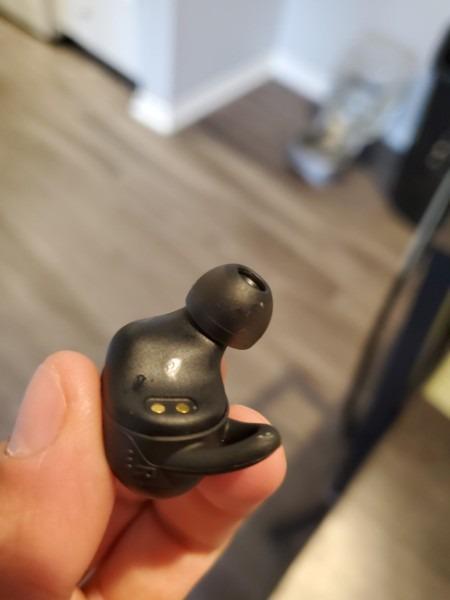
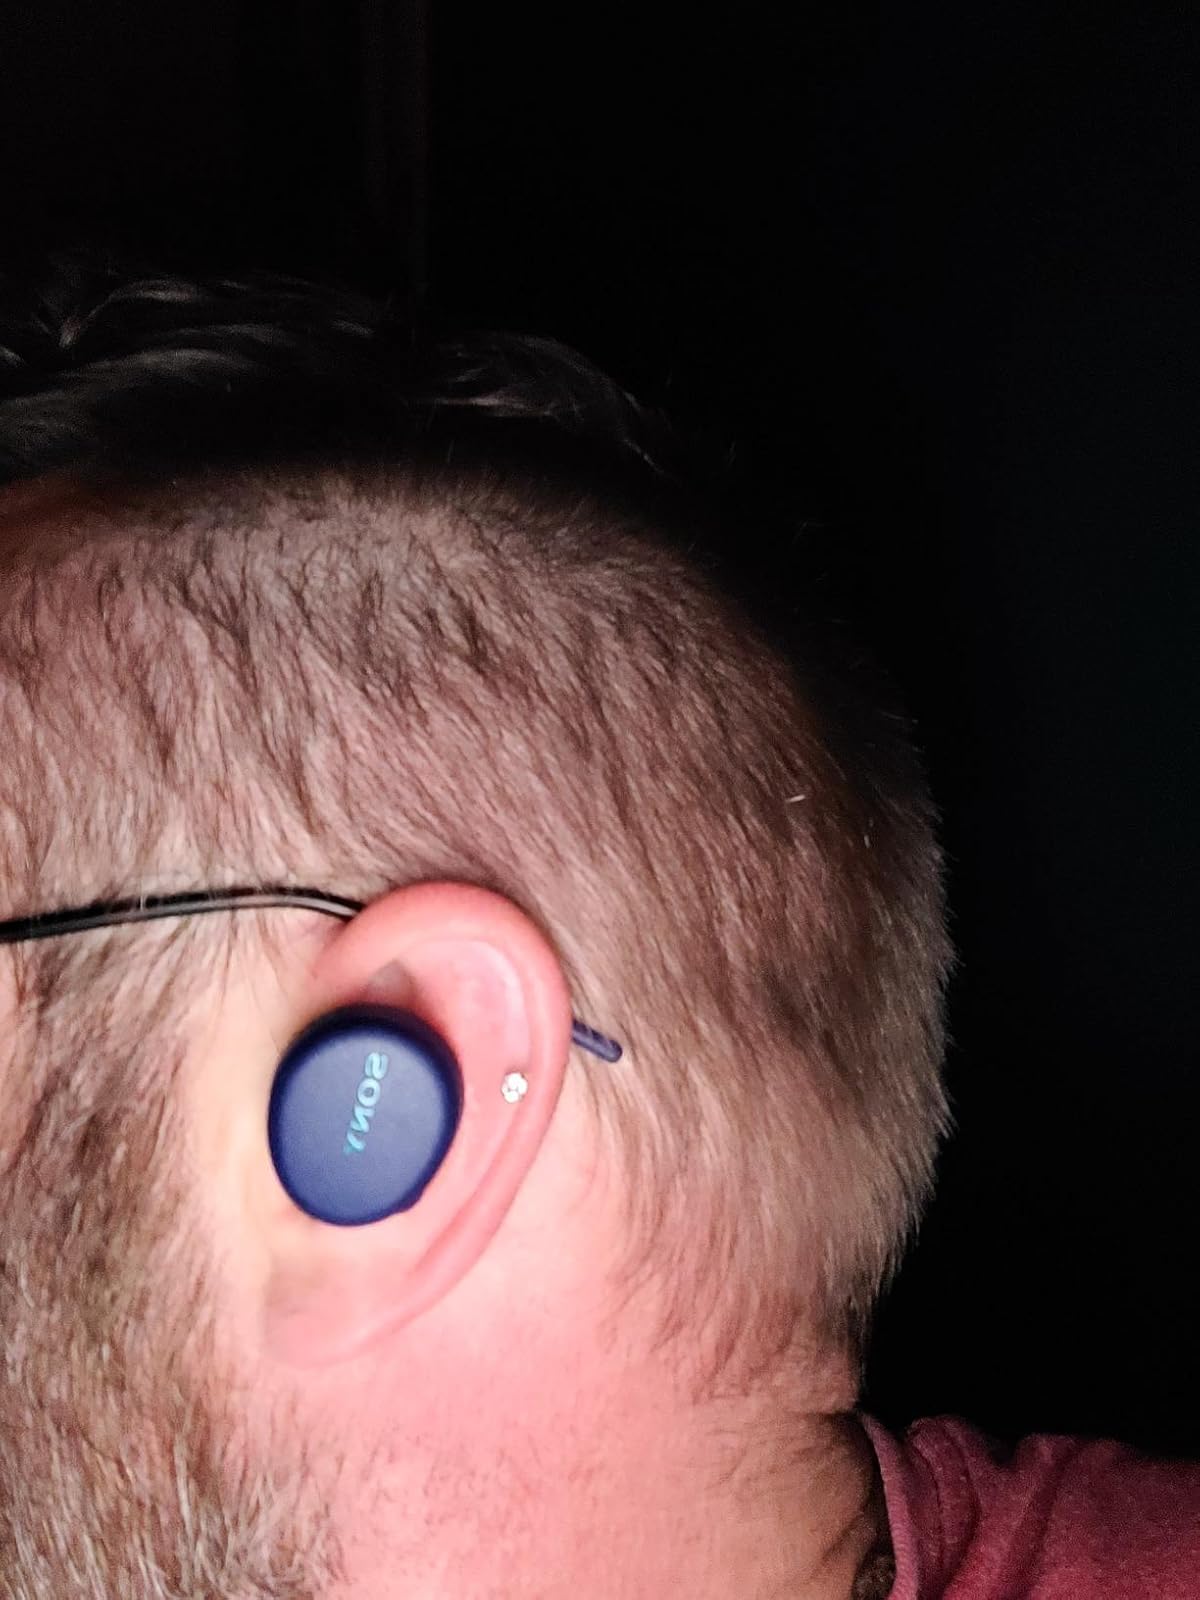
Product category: earbuds
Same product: no